Pragmatic Sanction of 1713

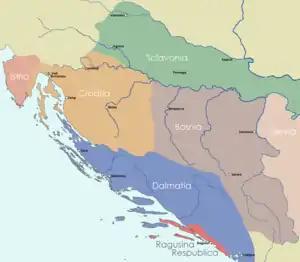
The Kingdom of Croatia and other crown lands, Republic of Ragusa and Serbia at the time of the Pragmatic Sanction

Hungary, which had an elective kingship, had accepted the House of Habsburg as hereditary kings in the male line without election in 1687 but not semi-Salic inheritance. The Emperor-King agreed that if the Habsburg male line became extinct, Hungary would once again have an elective monarchy; the same was the rule in the Kingdom of Bohemia.